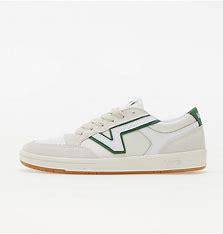
Brand: Vans
Model: Lowland Cc